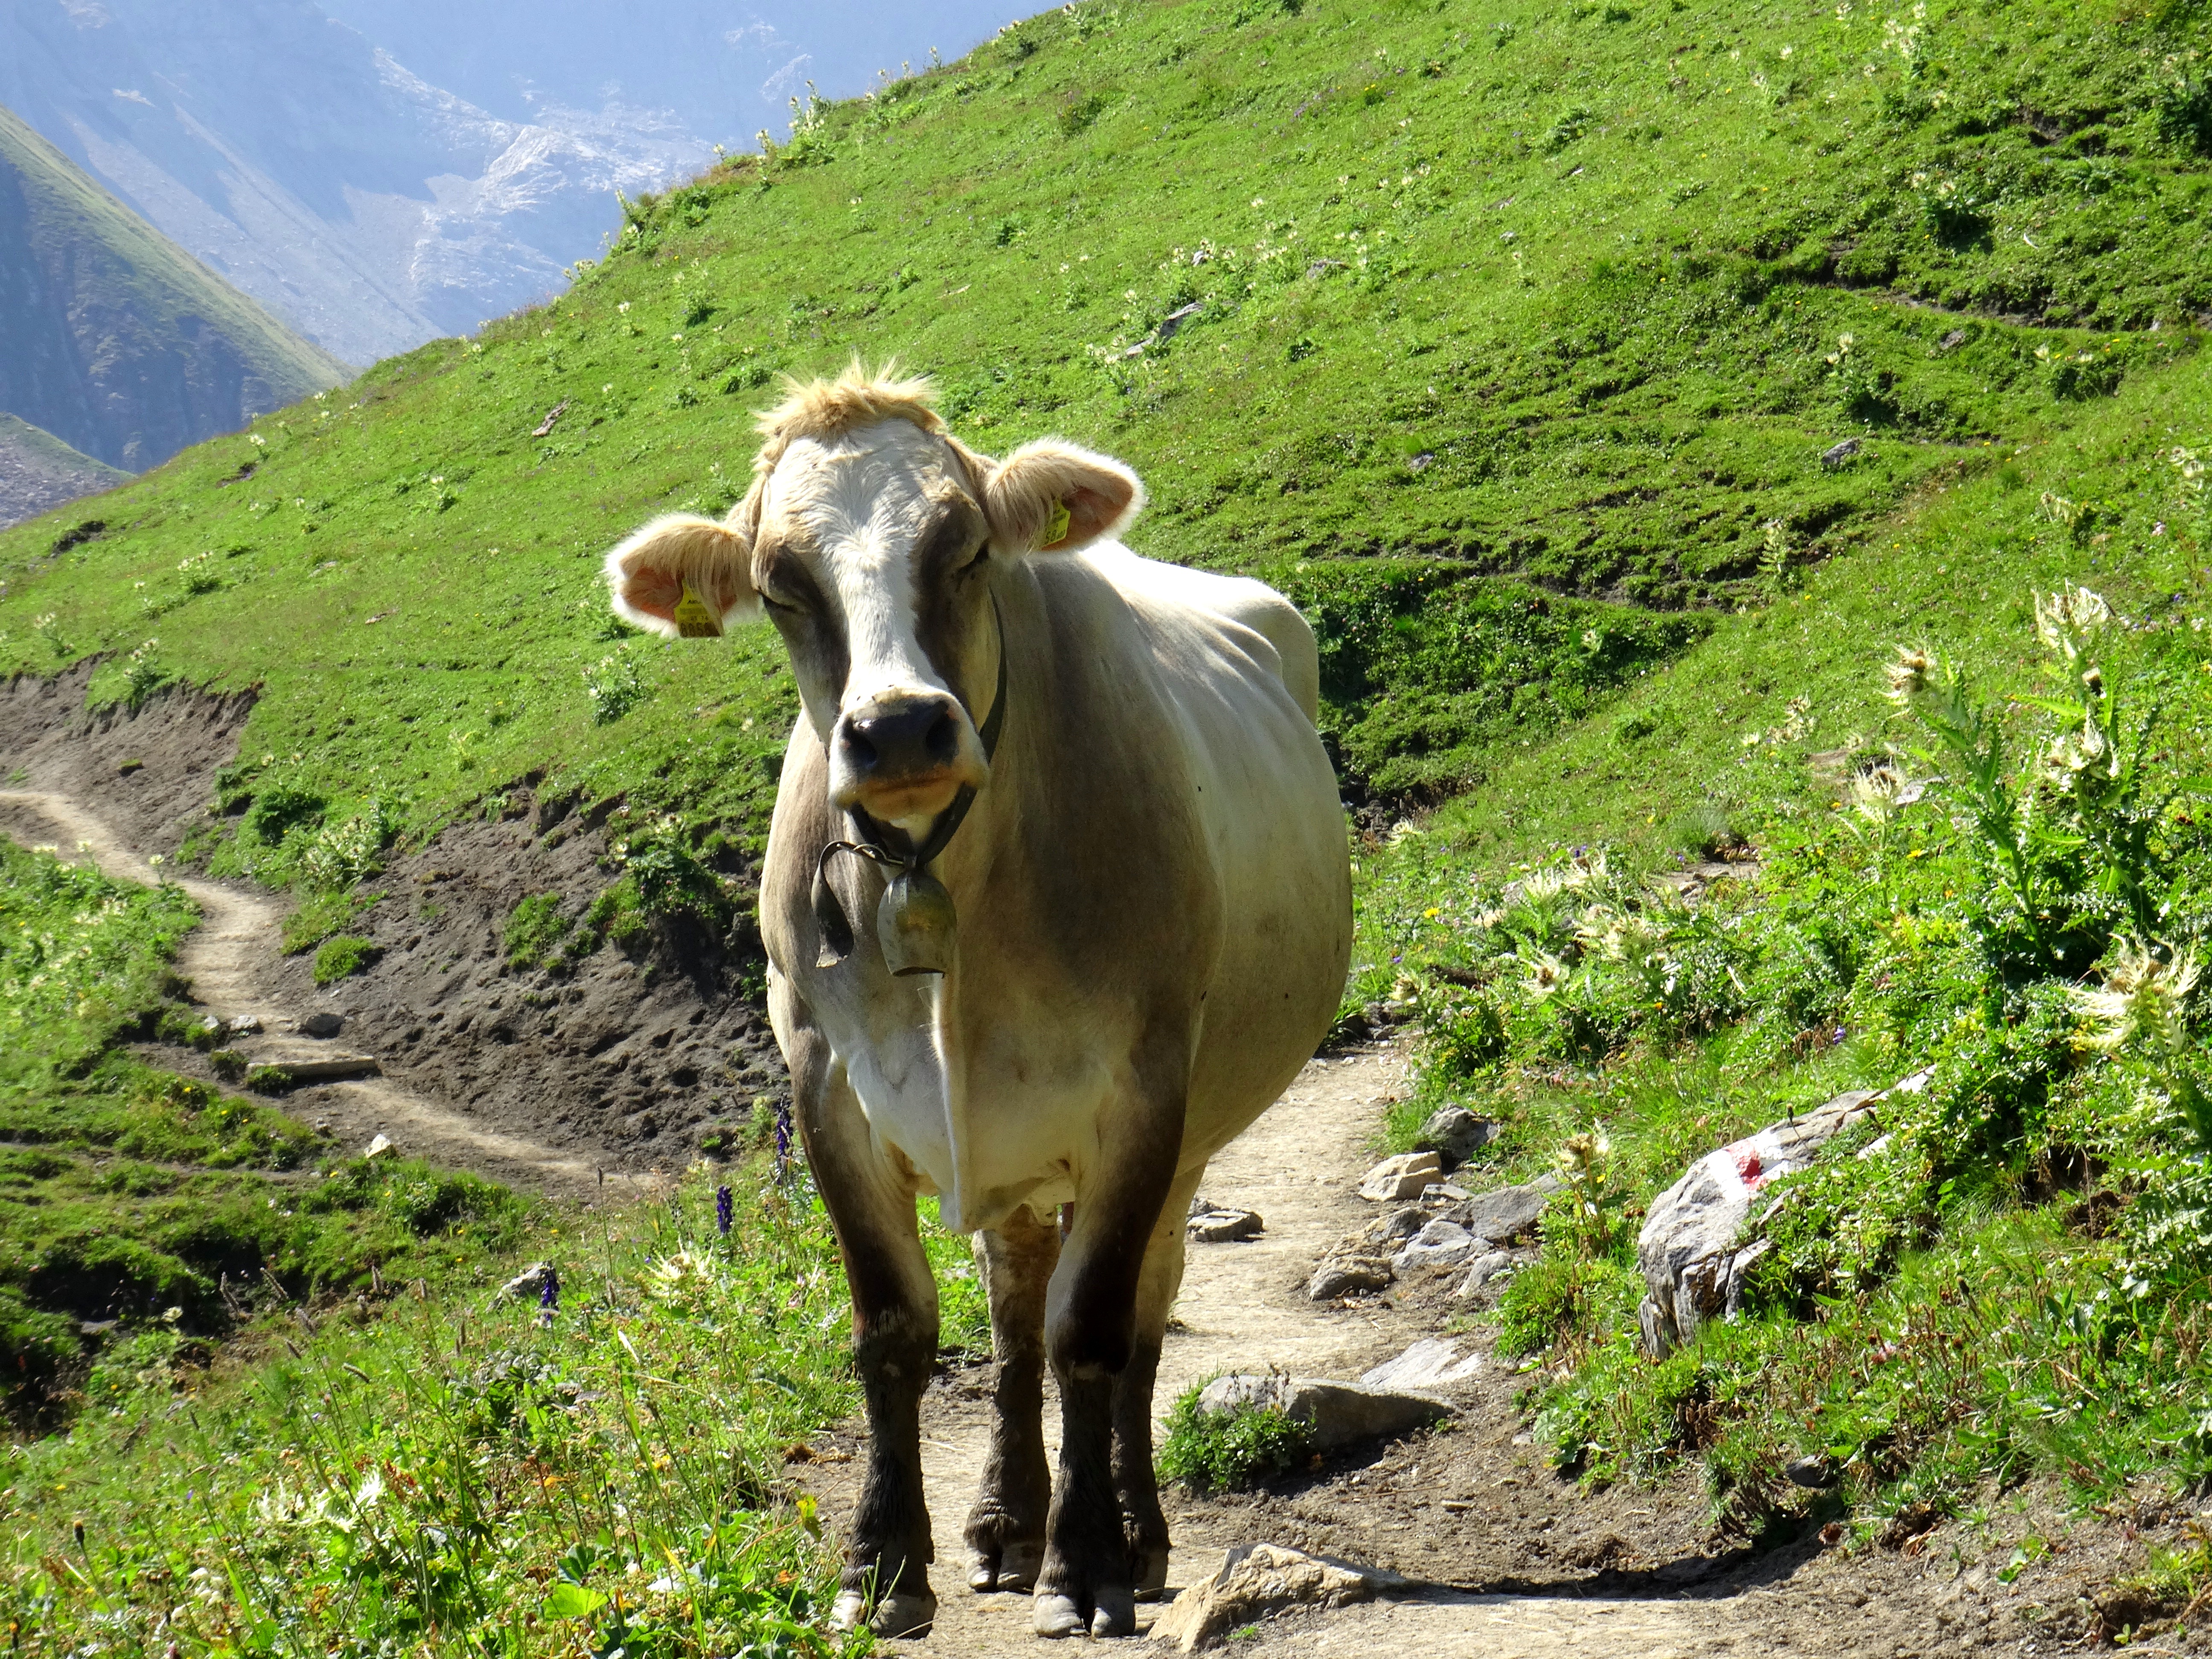
nature, grass, mountain, field, farm, meadow, animal, mountain range, cow, cattle, herd, pasture, grazing, mammal, agriculture, fauna, austria, grassland, animals, habitat, rural area, farm animals, dairy cow, cattle like mammal